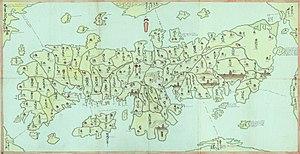
Le domaine de Fukui était un domaine japonais situé dans la province d'Echizen au cours de l'époque d'Edo. Il est également appelé domaine d'Echizen. Le nom de famille des chefs du domaine est « Matsudaira ».
Daikokuya Kōdayū est un marin japonais qui passe onze ans en Russie à la suite d'un naufrage.
Le domaine de Shikano est un domaine féodal japonais de l'époque d'Edo, situé dans la province d'Inaba, correspondant à l'actuelle préfecture de Tottori.
Le domaine d'Uto est un domaine féodal japonais de l'époque d'Edo. Il est associé à la province de Higo qui correspond à l'actuelle préfecture de Kumamoto.
Le domaine de Wakasa est un domaine féodal japonais de l'époque d'Edo, situé dans la province d'Inaba dans l'actuelle préfecture de Tottori.
Le domaine d'Hirose est un domaine féodal japonais de l'époque d'Edo, situé dans la province d'Izumo dans l'actuelle préfecture de Shimane.
Le domaine de Kōfu est un domaine féodal de la province de Kai. Après que le clan Yanagisawa a été assigné dans un autre domaine dans la province de Yamato, Kōfu est dirigé comme tenryō par un hatamoto au nom du shogun. Originellement, la propriété du clan Takeda, Shingen et son père y avaient leur capitale.